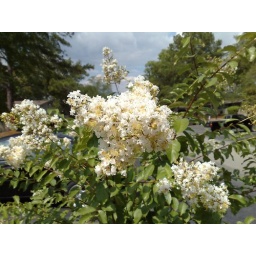
A white flower using macro mode. Taken by me with my Nokia N95 camera phone.